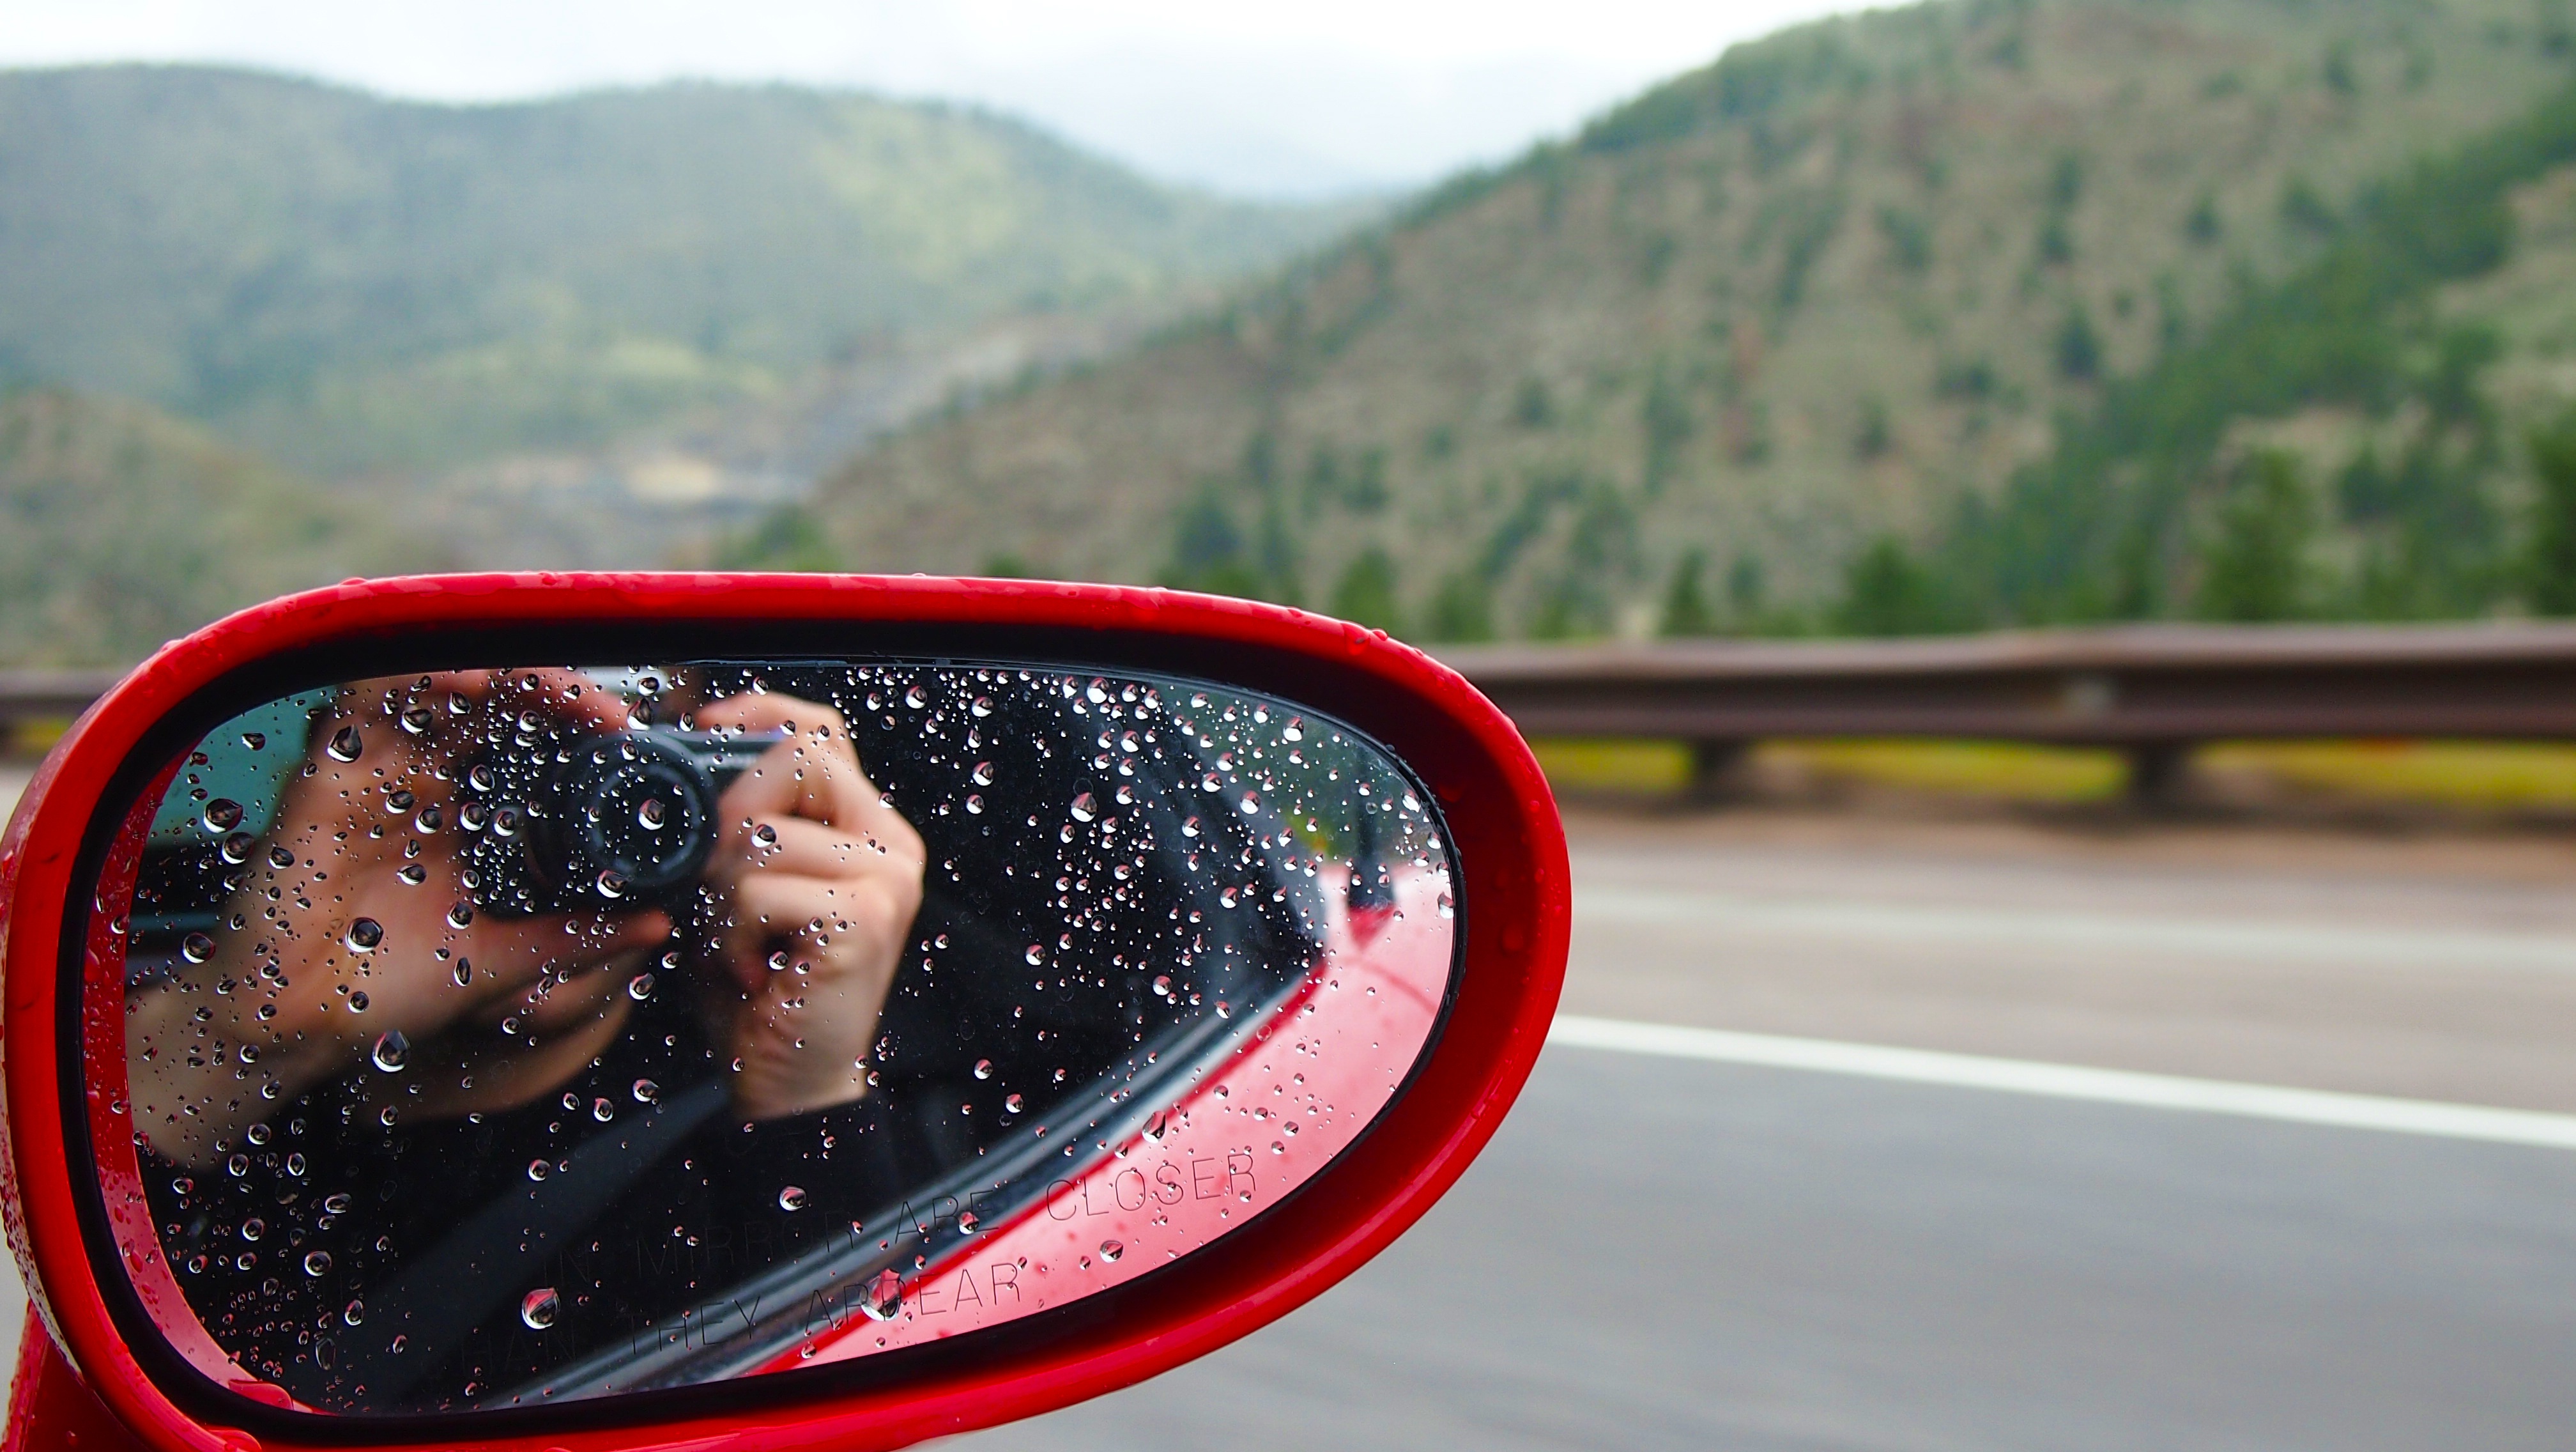
man, person, people, car, camera, photography, driving, transportation, vehicle, scenic, rear view mirror, sunglasses, glasses, mirror, rain drops, camera in mirror, camera in mirror while driving, rain residue, red mirror, closer than they appear, objects in mirror are closer, are closer than they appear